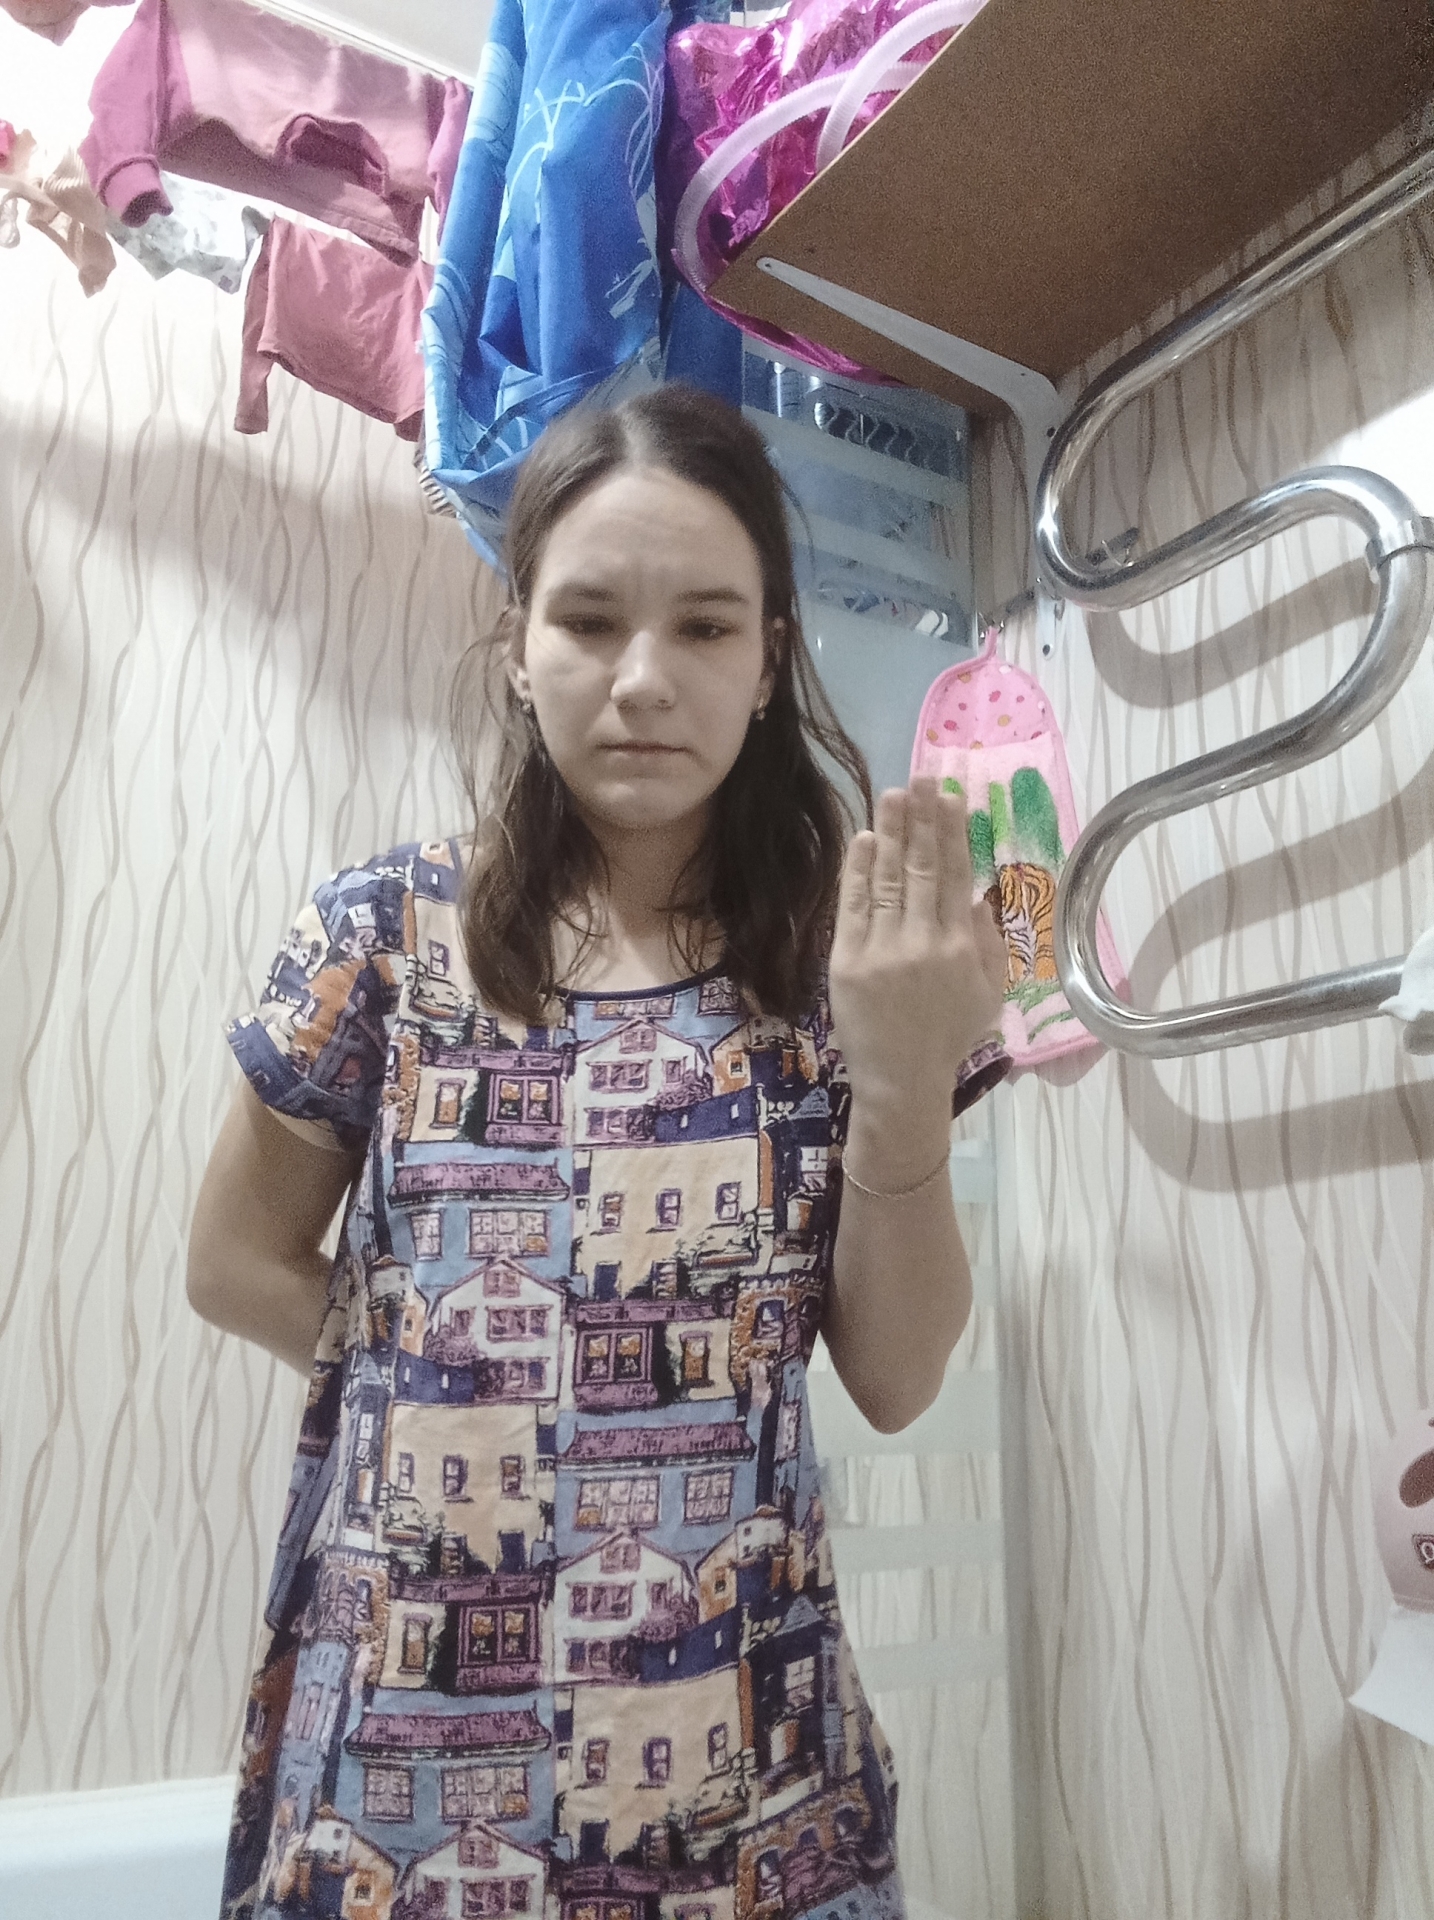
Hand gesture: stop_inverted